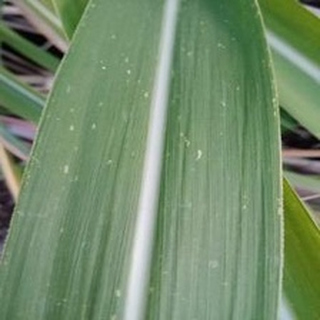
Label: sugarcane_mosaic